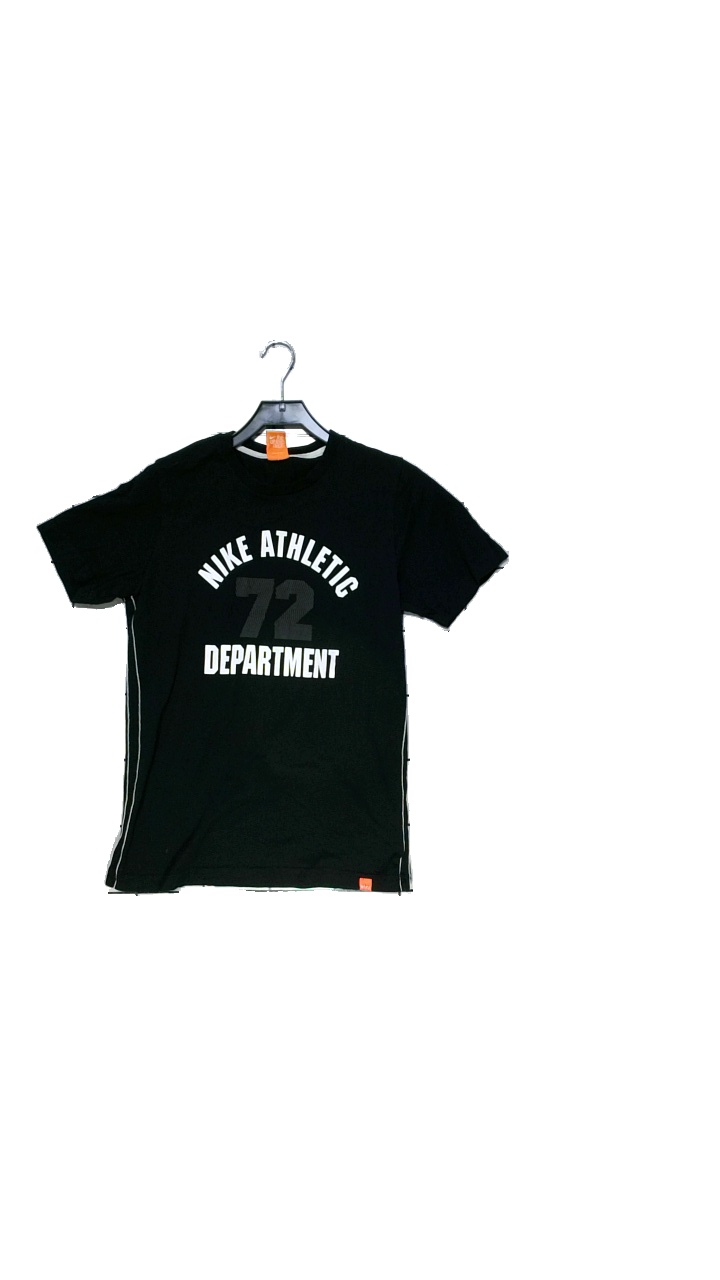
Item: T-shirt (Unisex)
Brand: Nike
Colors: Black
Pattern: Logo print
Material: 100% cotton
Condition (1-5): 4
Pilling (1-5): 5
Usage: Reuse
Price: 50-100